Tremors (TV series)

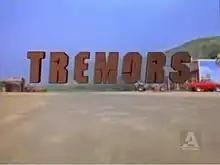
Title Card

Tremors is a 2003 American television series created by S. S. Wilson, Brent Maddock, and Ron Underwood and based on the "Tremors" franchise. It serves as a sequel to "". Originally airing with its episodes out of order on the Sci-Fi Channel, it was later aired in its proper sequence on the G4 Network.